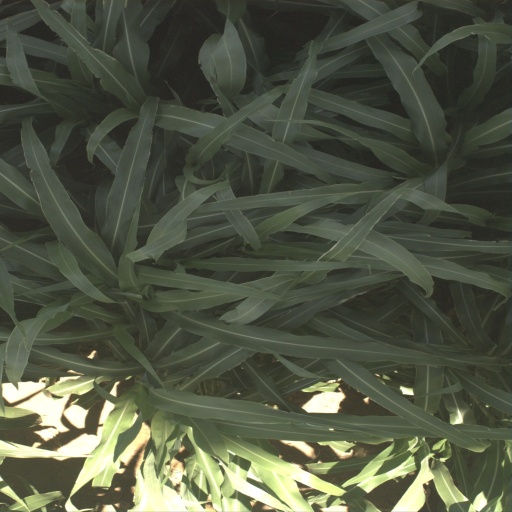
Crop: sorghum